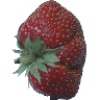
Label: Strawberry Wedge 1